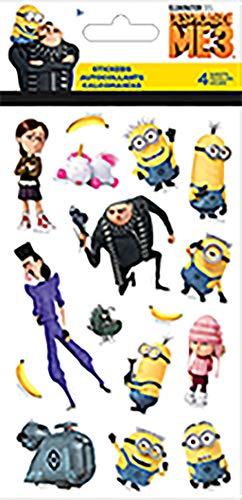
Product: Trends International Despicable Me 3 - Standard 4 Sheet
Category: Toys & Games | Arts & Crafts | Stickers
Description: Great Condition.
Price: $4.99
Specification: ProductDimensions:8.3x4.2x0inches|ItemWeight:0.64ounces|ShippingWeight:0.64ounces(Viewshippingratesandpolicies)|ASIN:B072RVMTZ9|Manufacturerrecommendedage:4-13years